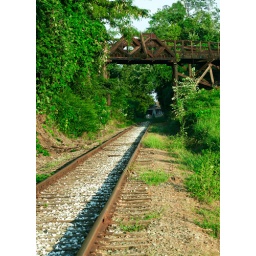
Historic wood bridge on main street in my home town